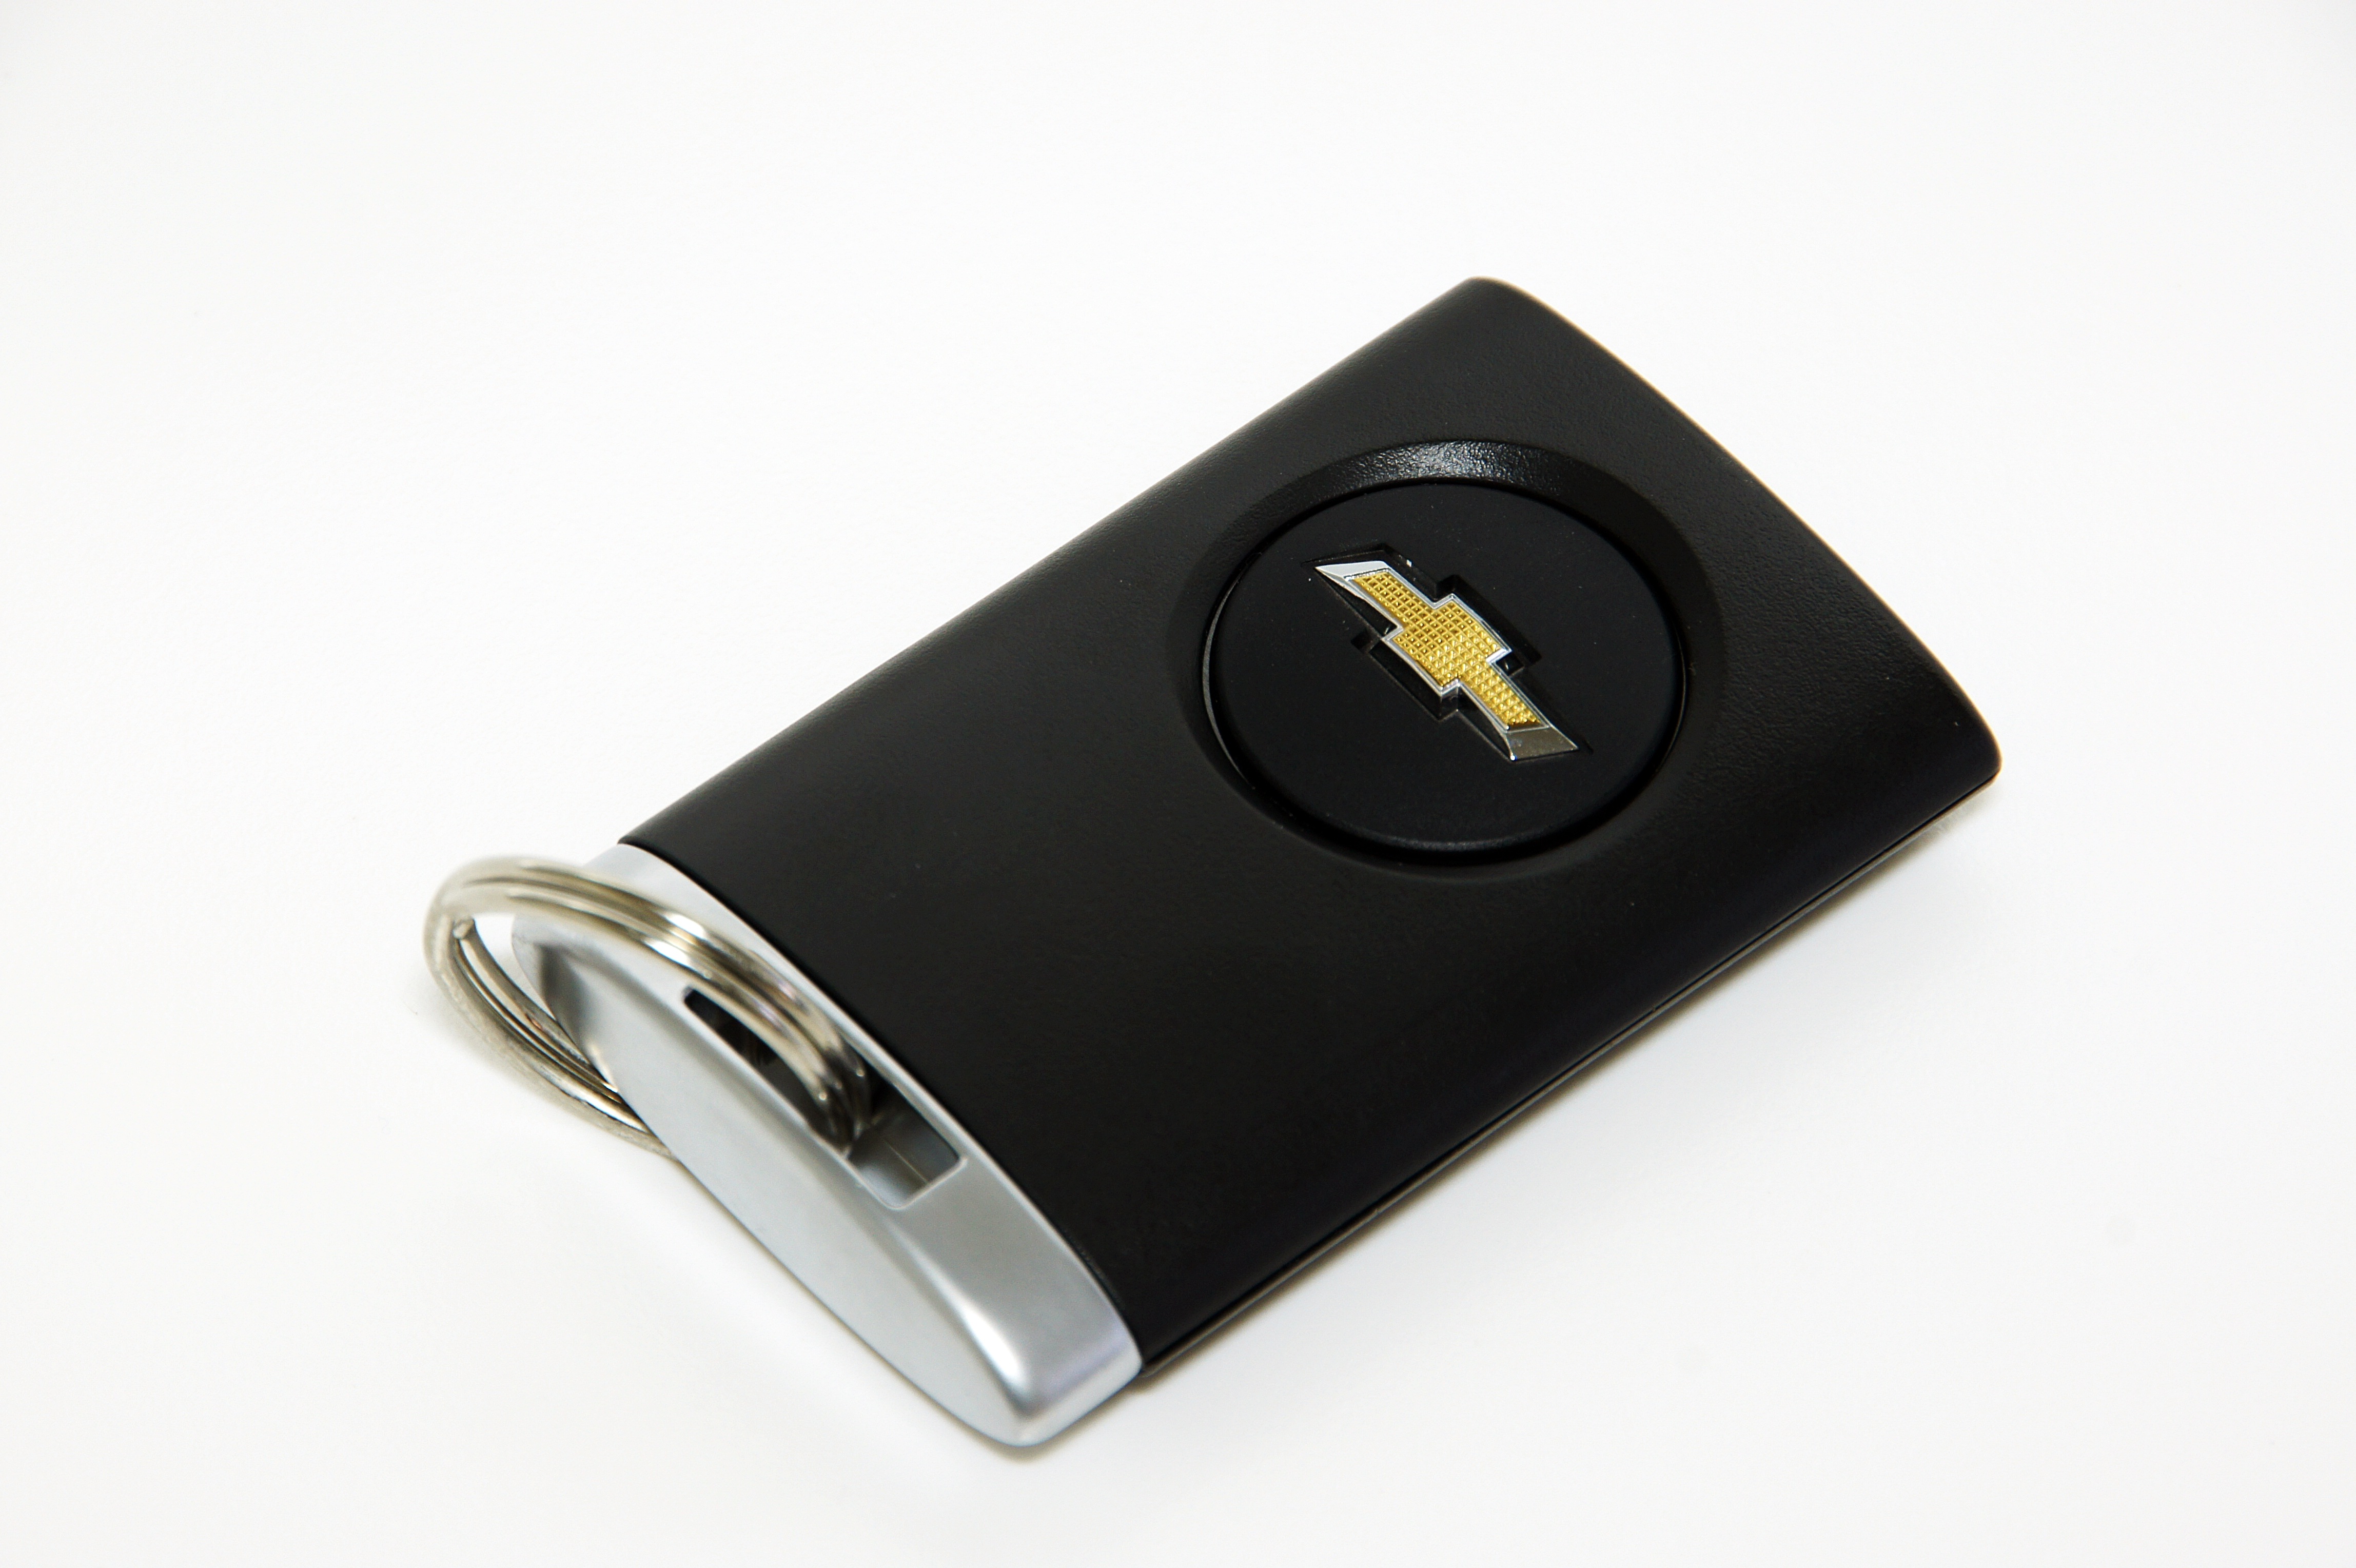
technology, font, electronics, chevrolet, car keys, smart key, car remote control, electronics accessory